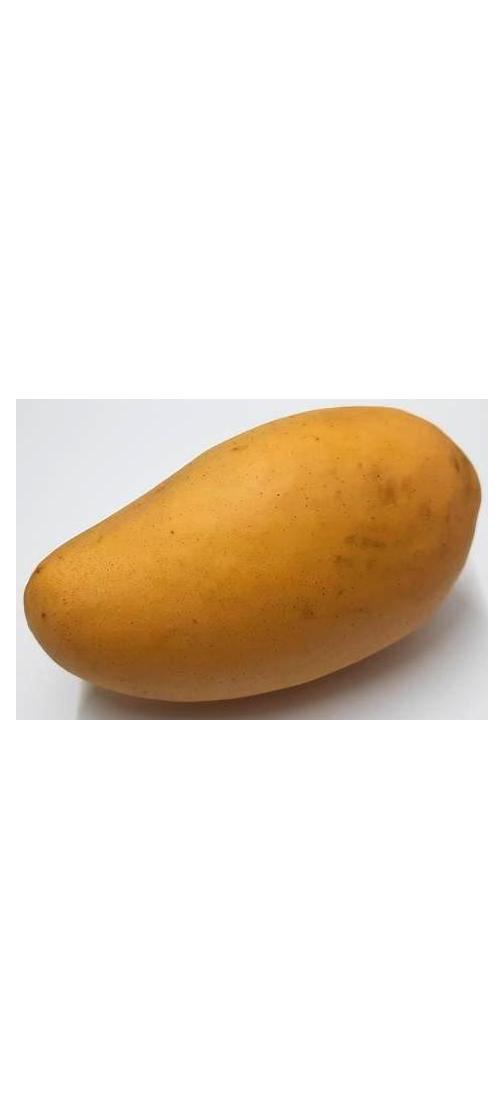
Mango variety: Katimon